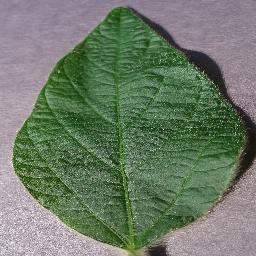
Label: Soybean___healthy